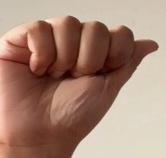
ASL sign: A